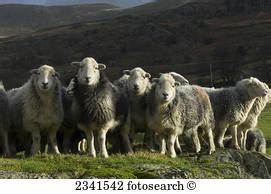
Label: sheep